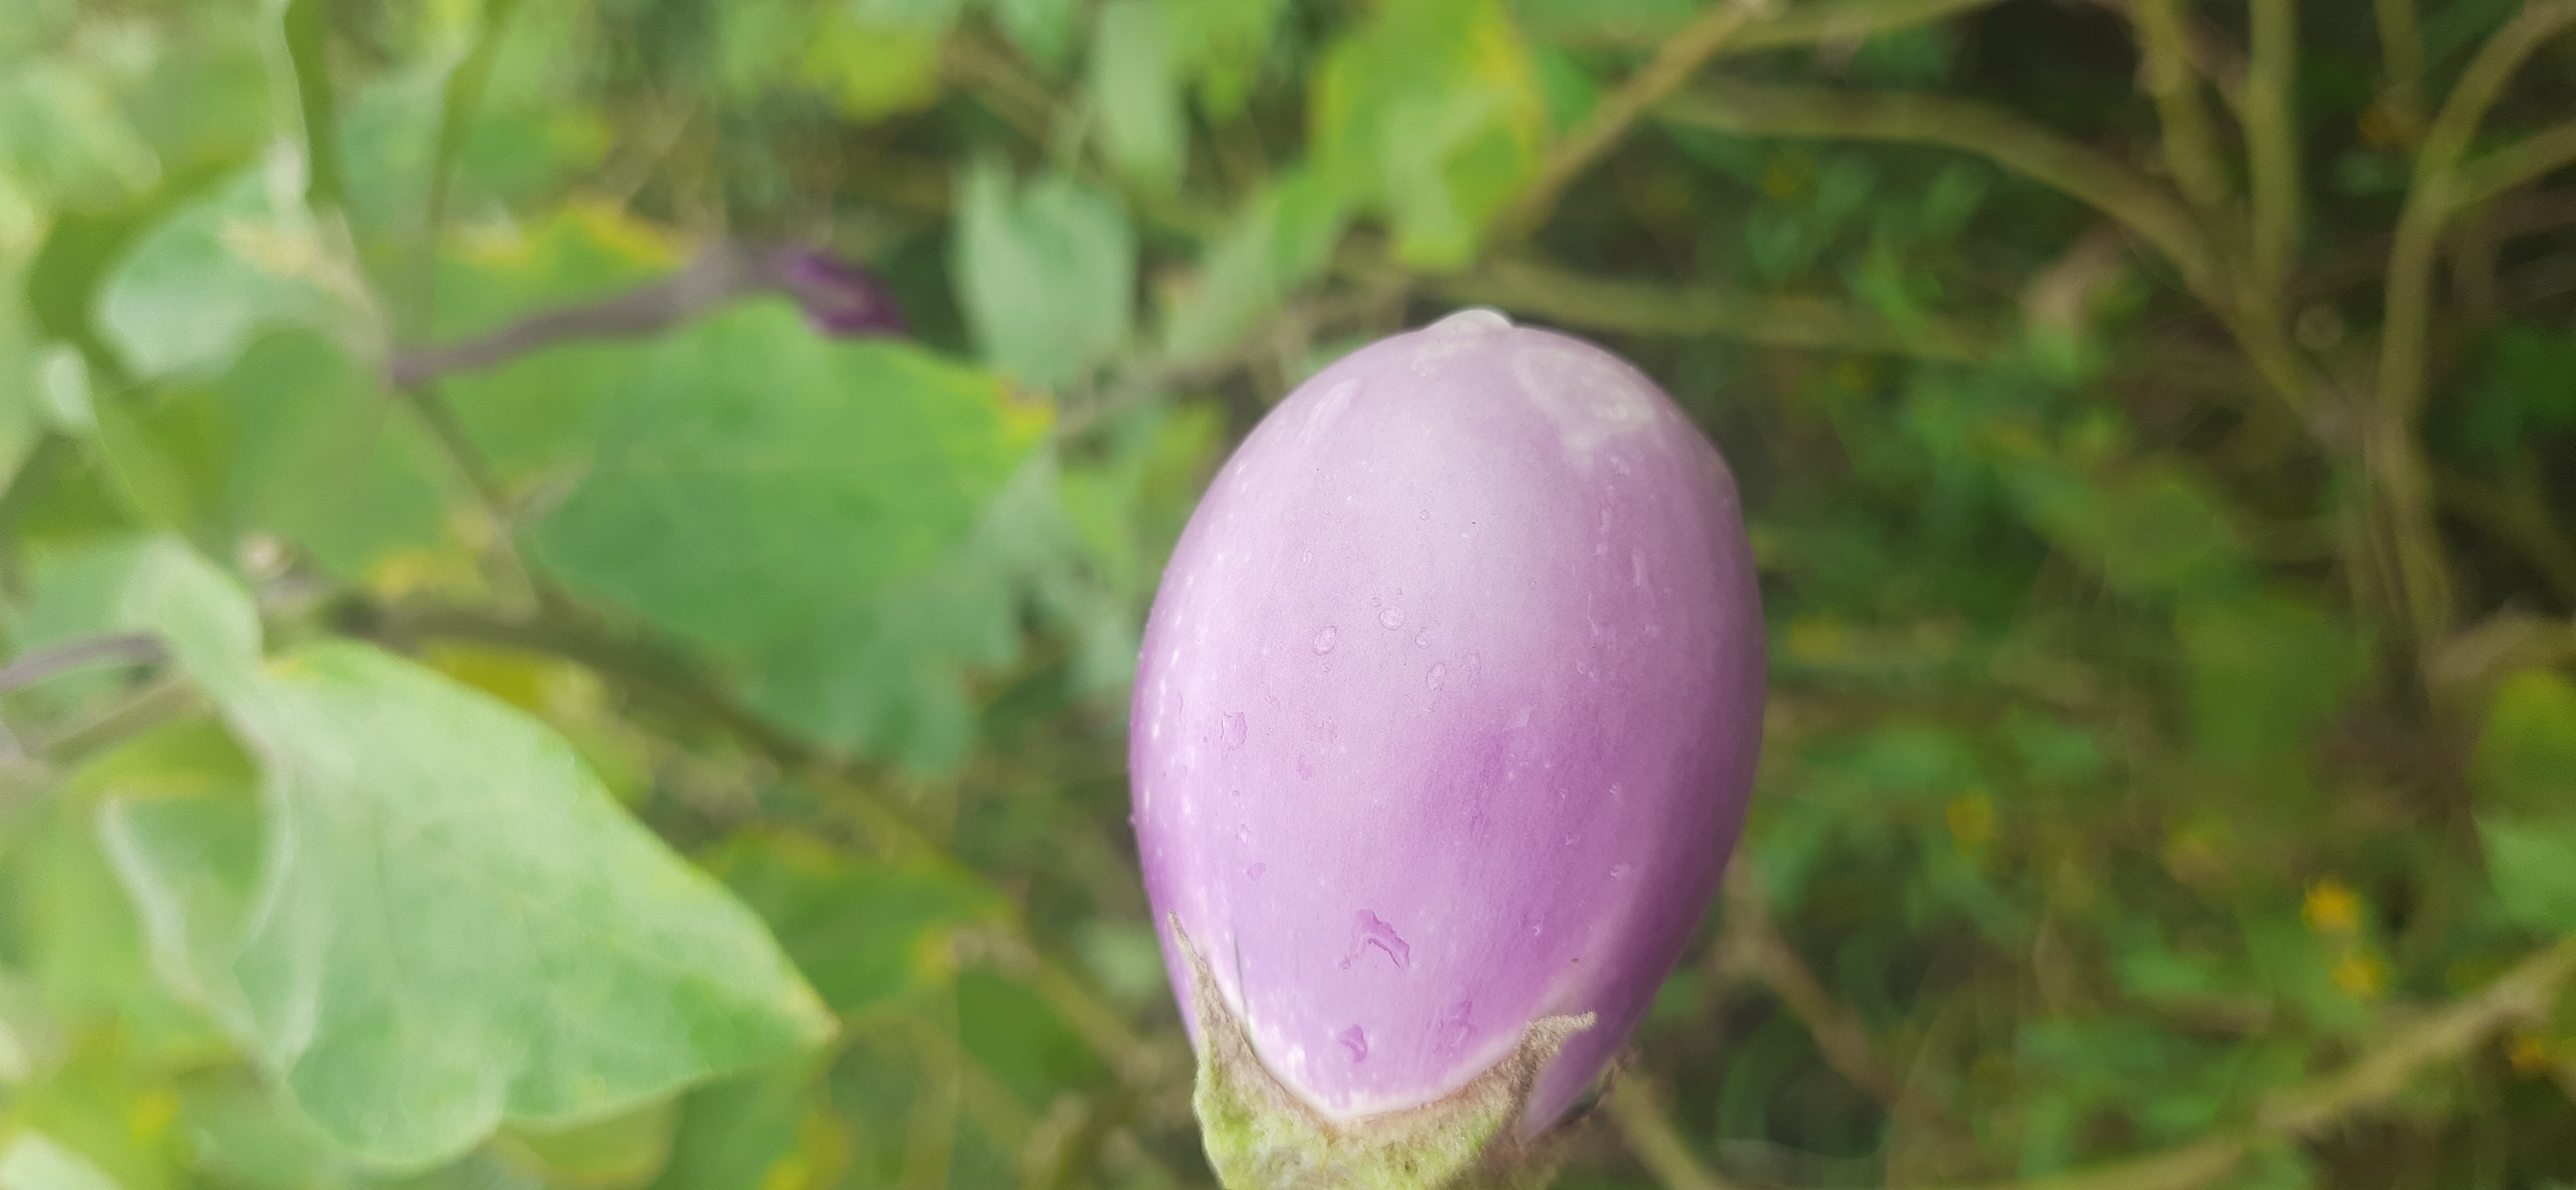
Label: Healty Brinjal